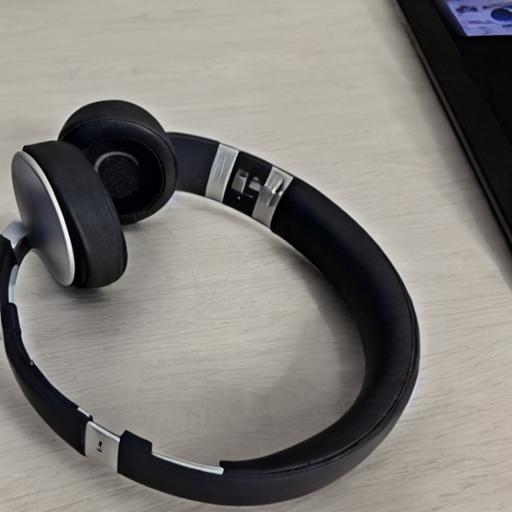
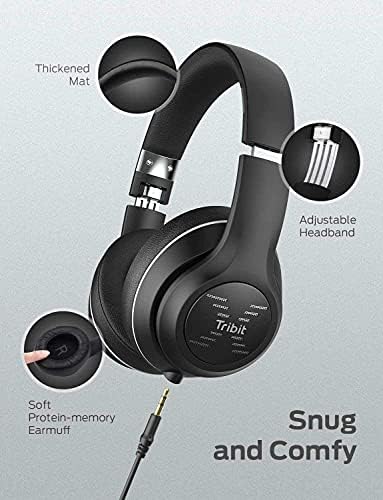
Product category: headphones
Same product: no